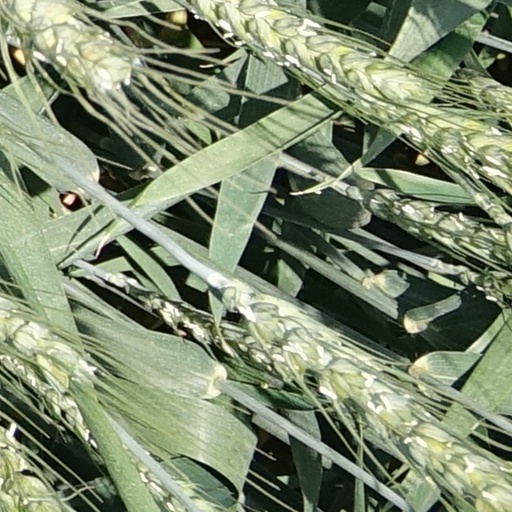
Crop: wheat